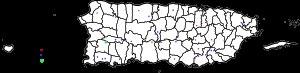
La Paruline d'Angela, aussi appelée Paruline bicolore est une espèce peu commune de passereaux, endémique de Porto Rico. La Paruline d'Angela est l'une des 38 espèces appartenant au genre Setophaga, de la famille des Parulidae.